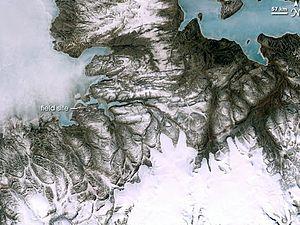
Tiktaalik roseae, unique représentant connu du genre Tiktaalik, est une espèce éteinte des sarcoptérygiens tétrapodomorphes ayant vécu au Dévonien supérieur dans une niche écologique constituée d'eaux peu profondes et pauvres en oxygène, conditions environnementales qui semblent avoir conditionné l'évolution des premiers tétrapodes. Tiktaalik est le non-tétrapode le plus proche phylogénétiquement des tétrapodes.